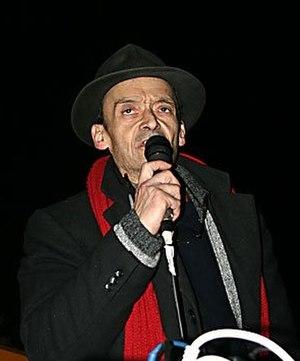
Oreste Scalzone est un militant politique italien d'extrême gauche, proche de l'opéraïsme.